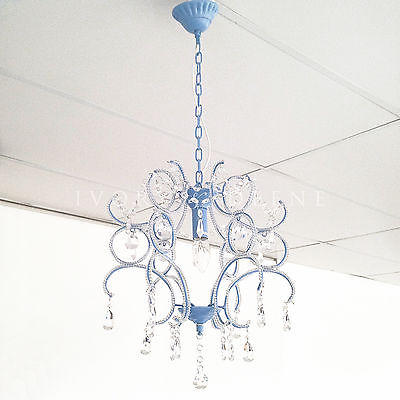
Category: lamp